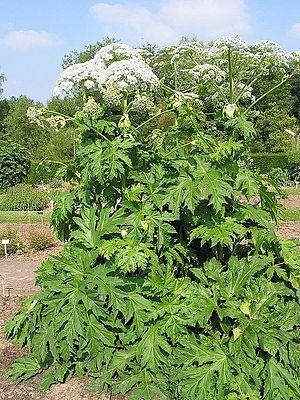
Berce du Caucase (Heracleum mantegazzianum) – Herbetum du Jardin botanique national de Belgique.